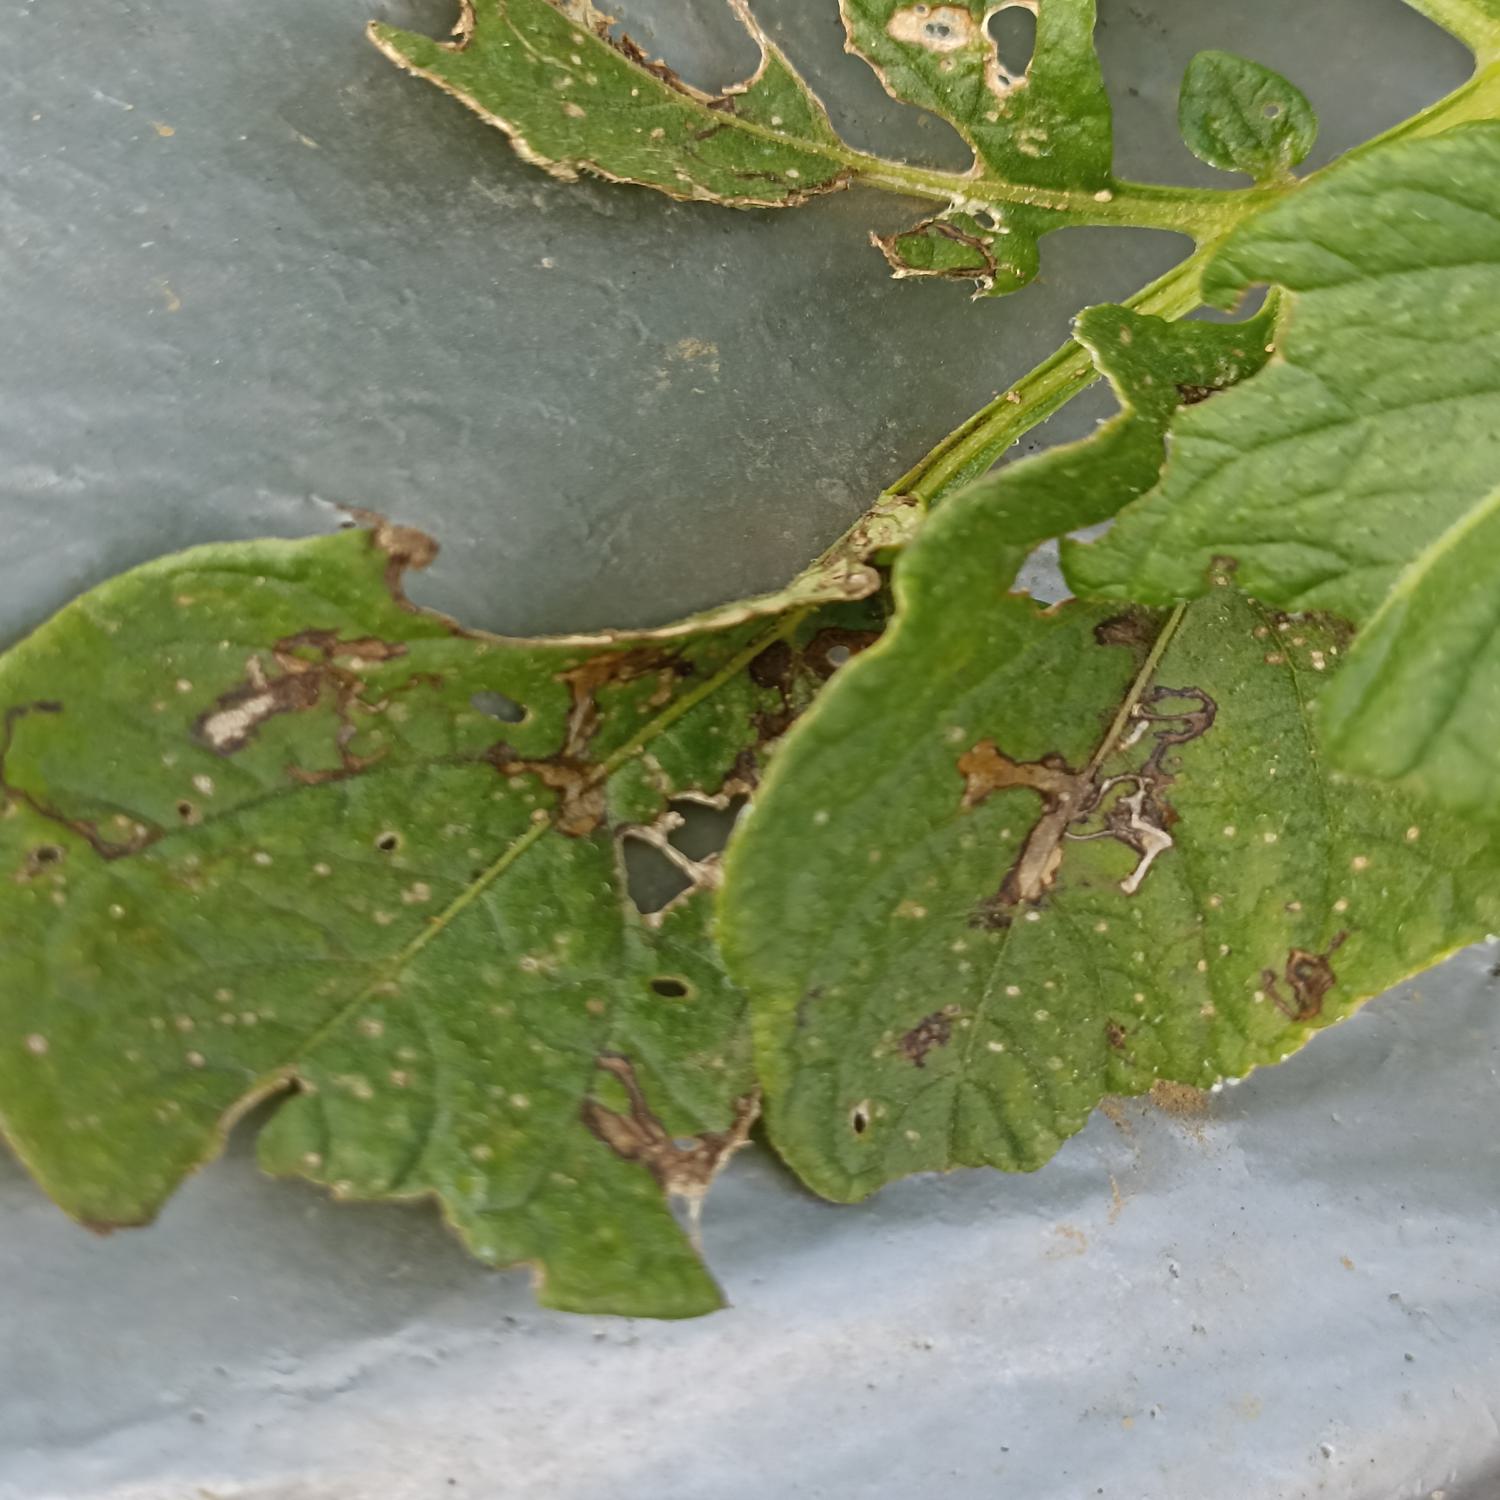
Label: Pest